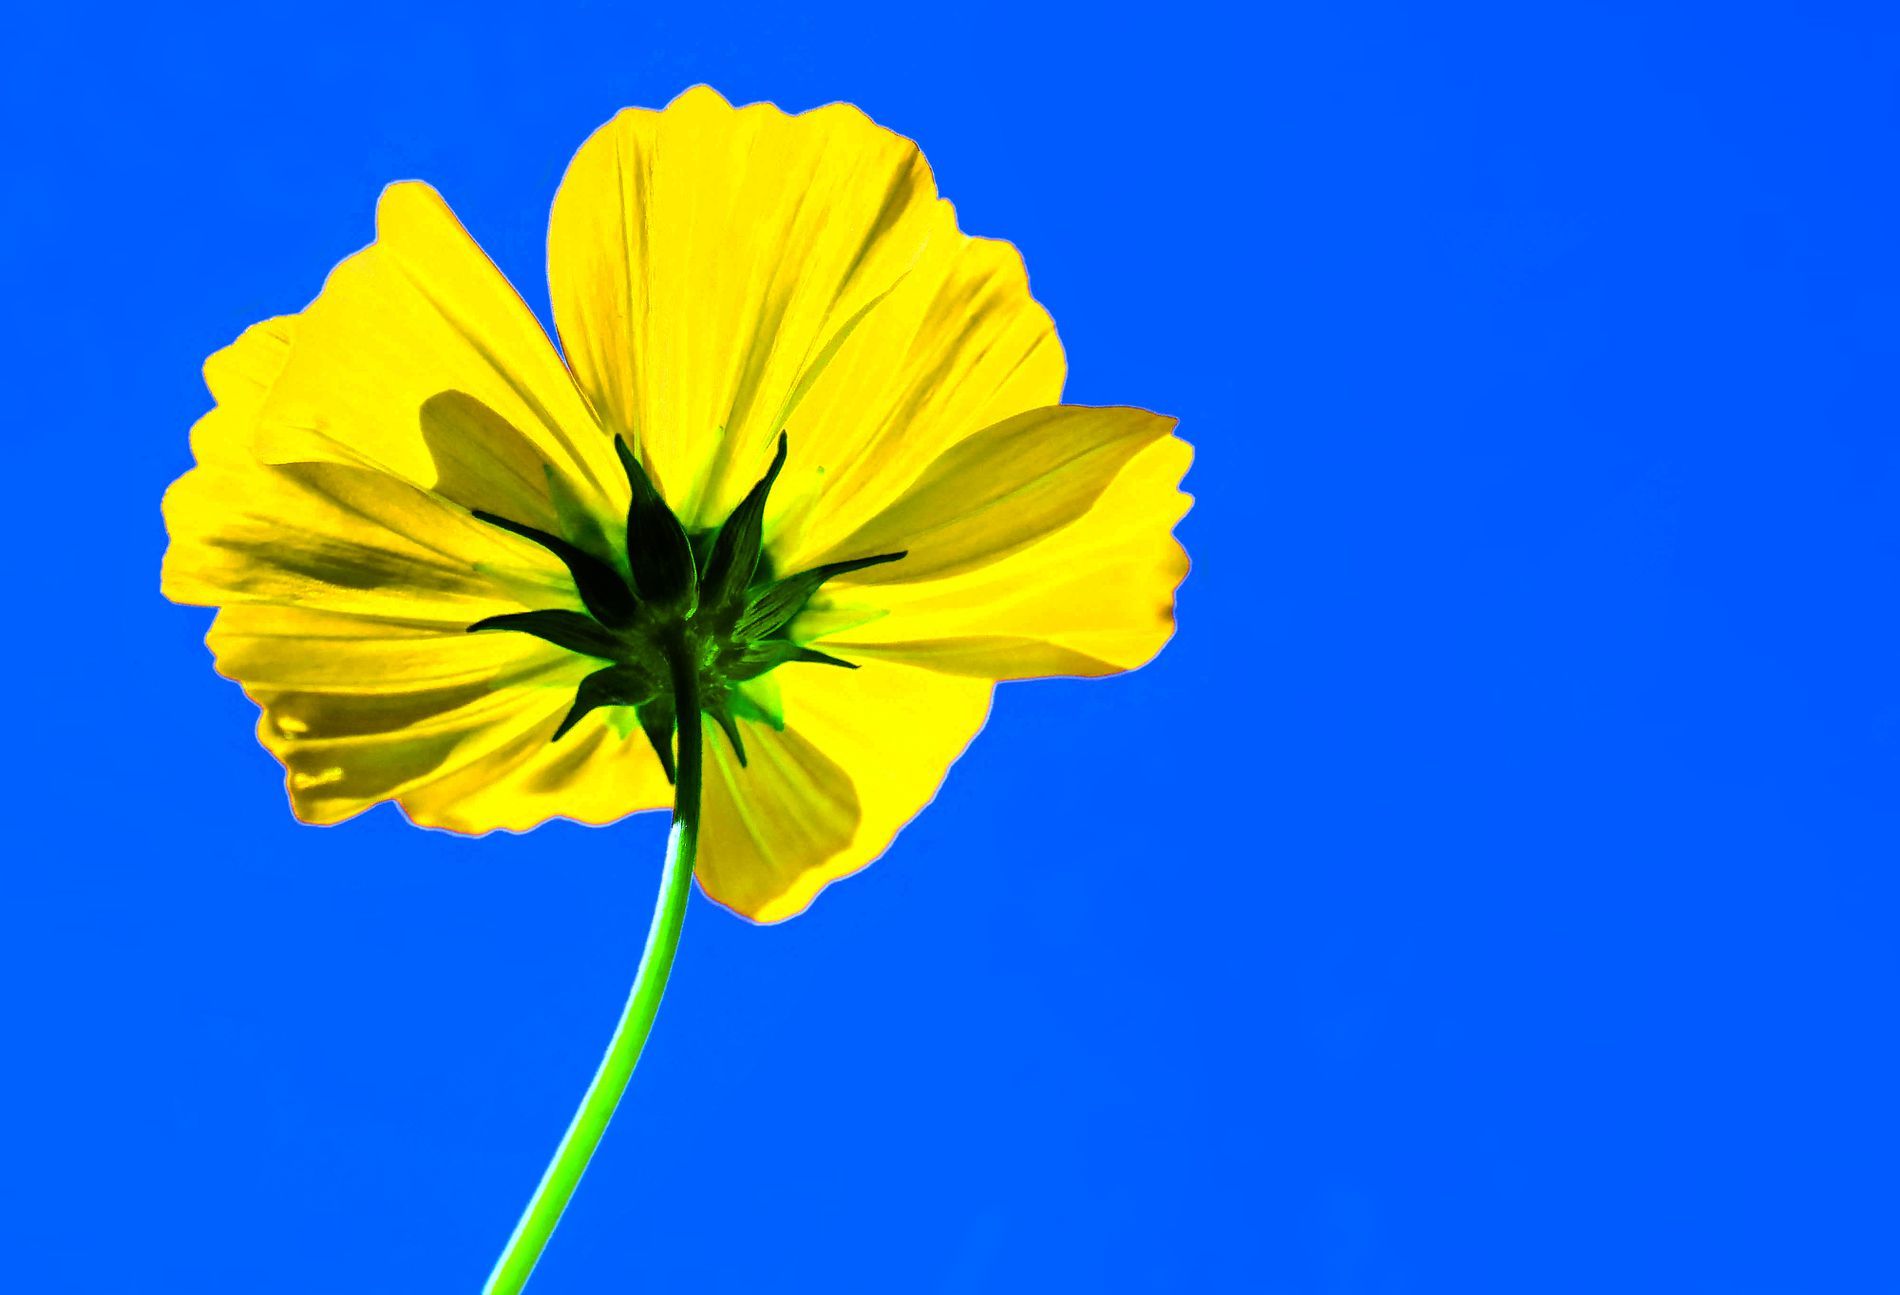
Flower in focus
This image features the back of a flower against the bright sky. The clear sky in the background keeps the focus on the flower and its petals, stem, and sepals.
This is a close-up shot taken from a low-angle perspective of the back of a vivid yellow flower against the bright sky during daylight. The clear blue sky in the background keeps the focus on the flower and its petals, green stem, and sepals. The image evokes a sense of calm and warmth.
Labels: Flower, Petal, Plant, Daisy, Anther, Pollen, Outdoors, Nature, Anemone, Summer, Spring, Daffodil, Stem and Sepals, Sky, Stem
Camera: Panasonic DC-G9
Lens: OLYMPUS M.40-150mm F2.8
Aperture: F2.8
Exposure: 1/5000 sec
ISO: 400
Focal length: 95.0 mm